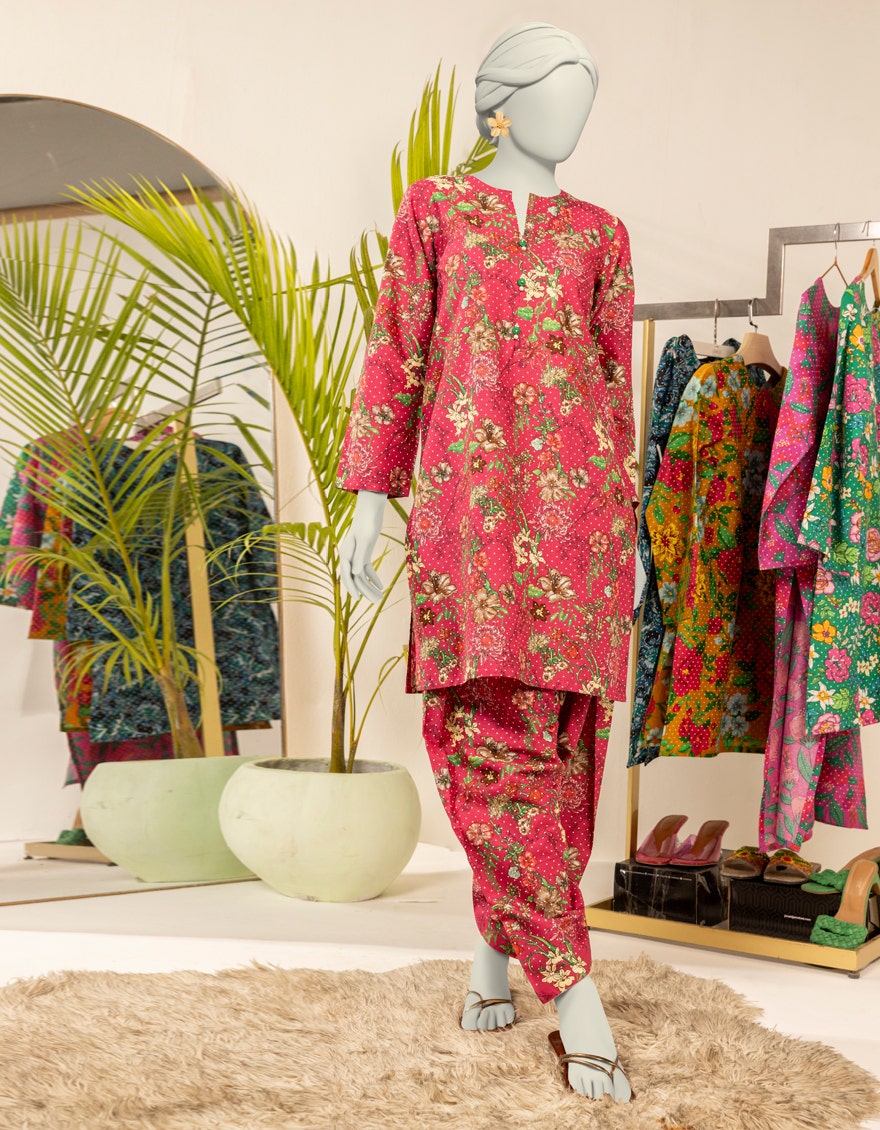
pink multi floral print cotton tunic with